Miles Davis

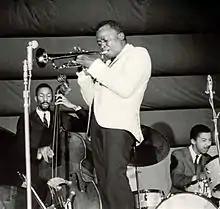
Davis performing in Antibes, France, in July 1963

In 1945, Davis replaced Dizzy Gillespie in Charlie Parker's quintet. On November 26, he participated in several recording sessions as part of Parker's group Reboppers that also involved Gillespie and Max Roach, displaying hints of the style he would become known for. On Parker's tune "Now's the Time", Davis played a solo that anticipated cool jazz. He next joined a big band led by Benny Carter, performing in St. Louis and remaining with the band in California. He again played with Parker and Gillespie. In Los Angeles, Parker had a nervous breakdown that put him in the hospital for several months. In March 1946, Davis played in studio sessions with Parker and began a collaboration with bassist Charles Mingus that summer. Cawthon gave birth to Davis's second child, Gregory, in East St. Louis before reuniting with Davis in New York City the following year. Davis noted that by this time, "I was still so much into the music that I was even ignoring Irene." He had also turned to alcohol and cocaine.